John Kemble (martyr)

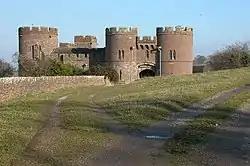
Pembridge Castle

In normal times, despite harsh anti-Catholic laws, the extent of persecution depended upon the sympathies of local landowners. Around Hereford and Monmouth, where the Catholic Earl of Worcester (from 1642 Marquess) held sway at Raglan Castle, the old religion was for long periods practised with impunity, even after his own conversion to the Church of England. From 1622 there was even a Jesuit College at Cwm, Llanrothal, near Welsh Newton, which survived until 1678, though its existence was widely known, and was twice debated in the House of Commons.